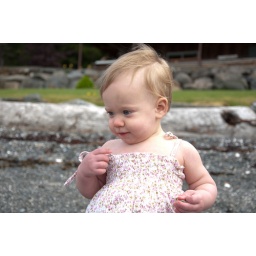
A shot of Mollie on the beach in a shirt Seanne made for her, with our house in the background